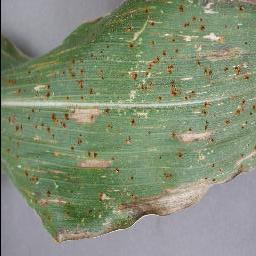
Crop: corn
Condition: (maize)_cercospora_spot_gray_spot